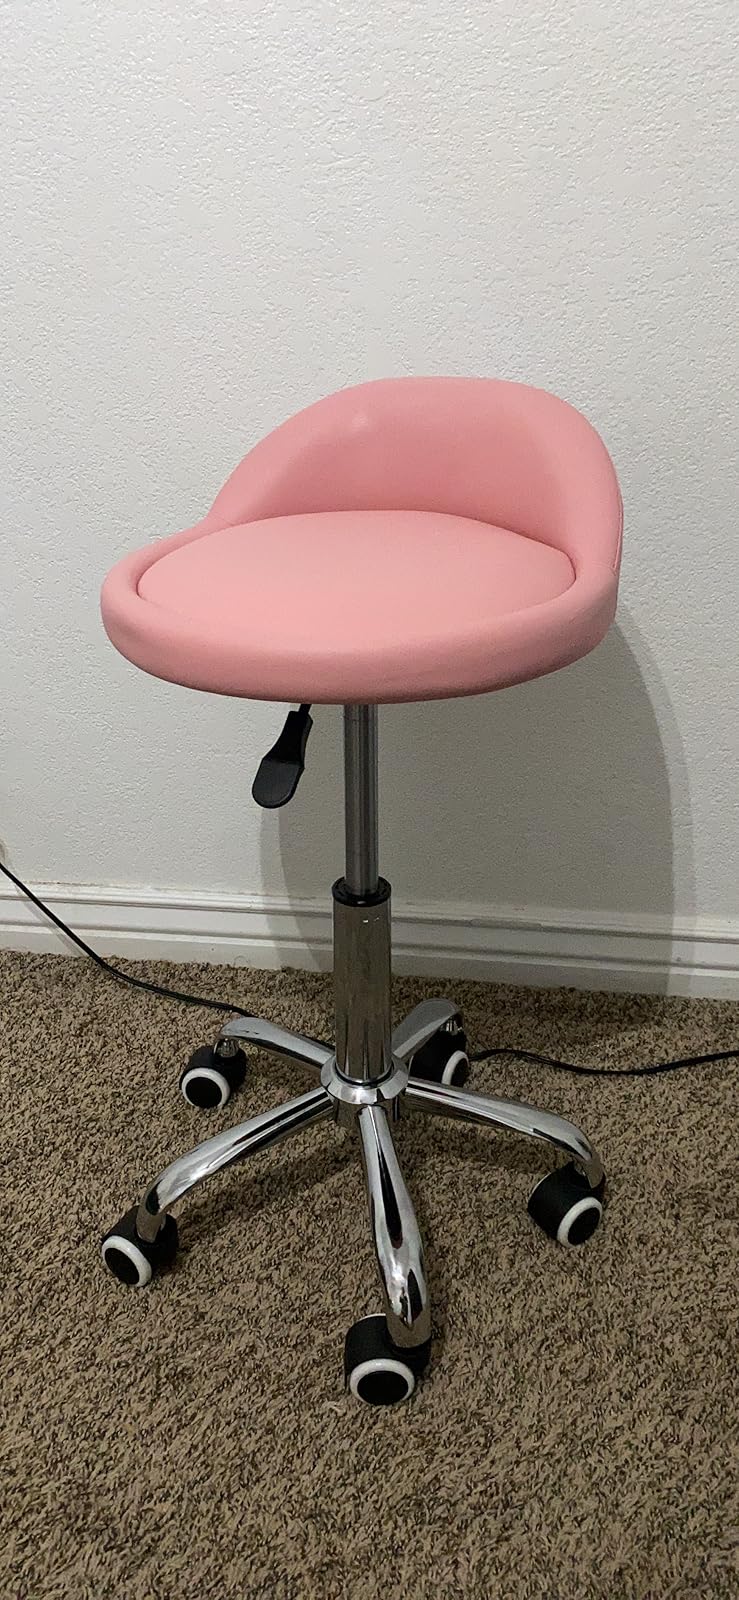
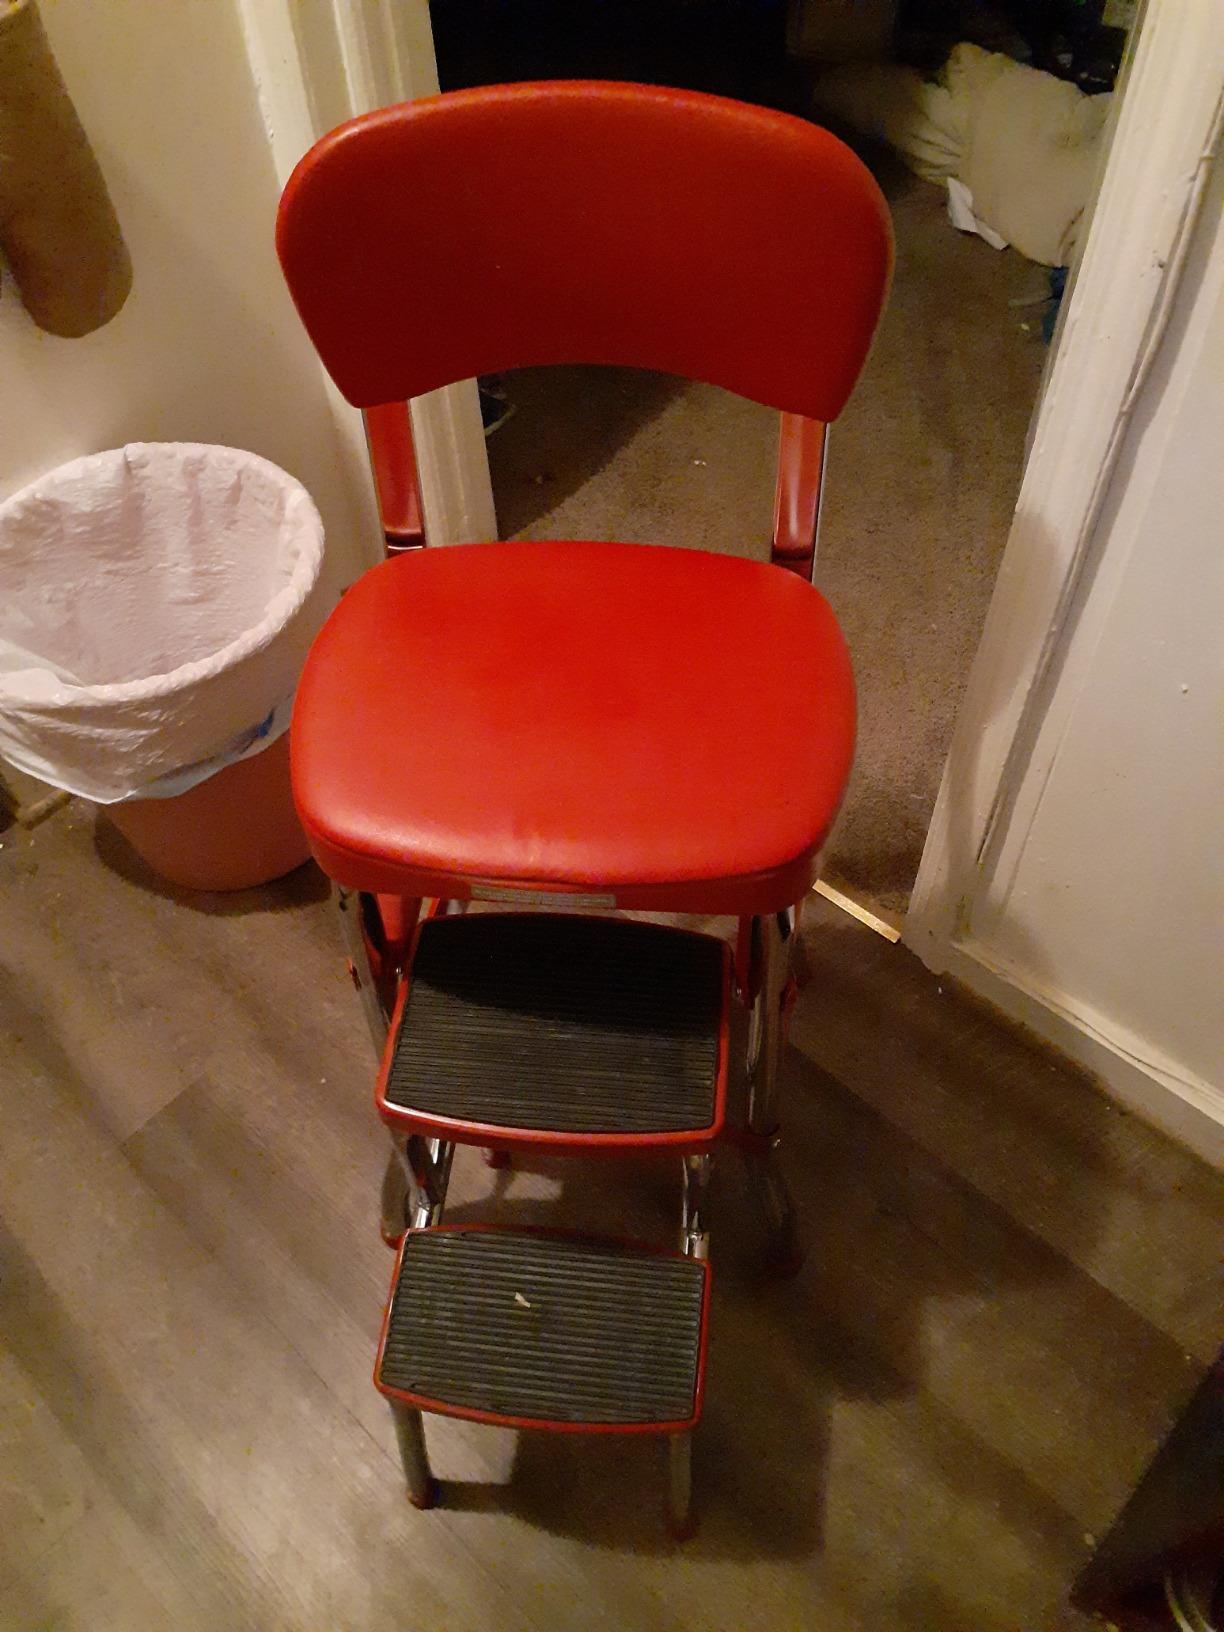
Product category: items_chair
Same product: no